New York State Route 24

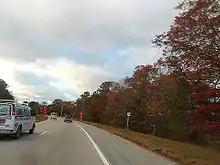
NY 24 westbound in Hampton Bays

NY 24 soon turns eastward into the hamlet of Flanders, becoming a two-lane residential street through the community. At Wood Road Trail, NY 24 bends southeast through Flanders, paralleling the eastern end of Reeves Bay. Making a large bend along Reeves Bay, the route passes several bayside marinas and the Big Duck, a building on the westbound side of NY 24 designed in the shape of a duck. After Pleasure Drive, NY 24 winds eastward through Southampton, working out of the Reeves Bay area for a large dense area of trees to the east. A short distance later, the route enters Sears Bellows County Park, soon changing monikers to Riverhead–Hampton Bays Road. At Bellows Pond Road, NY 24 leaves the county park, passing south of Red Creek Park before bending southeast into an interchange with Sunrise Highway (NY 27) at exit 65. Just after the cloverleaf, NY 24 ends at an intersection with CR 80 (West Montauk Highway) in the community of Hampton Bays.